Eureka (2023 film)

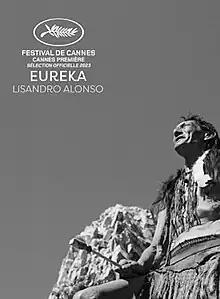
Cannes release poster

Eureka is a 2023 drama film co-written and directed by Lisandro Alonso, starring Viggo Mortensen, José María Yazpik and Chiara Mastroianni. The film is narrated by Eureka, a woman who became a migratory bird to create a connection between the years 1870 and 2019 and the United States, Mexico, and the Amazon rainforest.